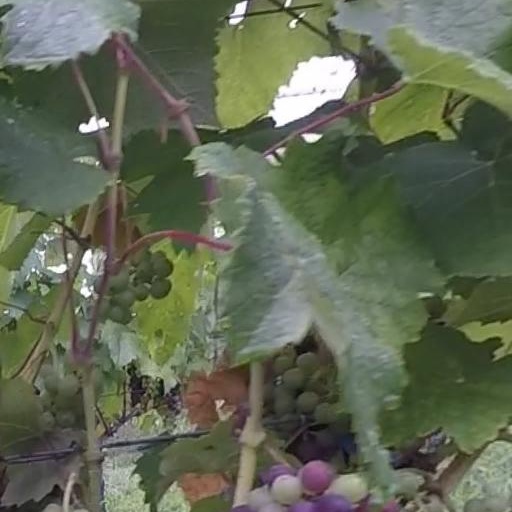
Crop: grape